Jonathan Donais

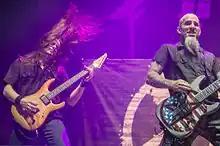
Donais (left) and Scott Ian performing with Anthrax in 2014

According to Donais, his predecessor in Anthrax, Rob Caggiano, hooked him up with his current gig. "'Cause he knew he was gonna leave, and he wanted to make sure that they were all set." Donais' appearance with the band has been an overall positive experience for the band with bassist Frank Bello saying: "I think Jon has brought a great energy to the band. He stepped up and then some on this record." Scott Ian said, "Jon's approach towards lead guitar playing, he's more of a guy who's looking to construct something that makes sense and helps a song rather than the 45 seconds for him to be showing off how many notes he can play in X amount of measures." Donais has said that it was "a dream come true! I'm playing for a band that have been a huge influence for me.".